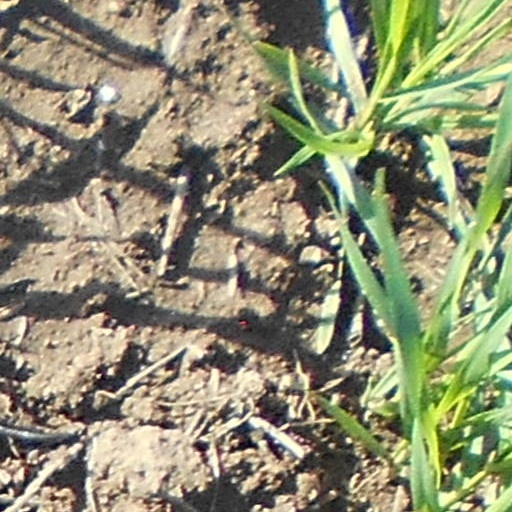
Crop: wheat